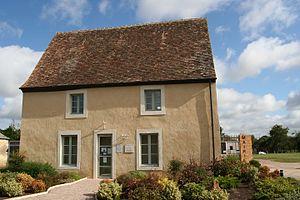
La mairie de Courcemont.
Courcemont est une commune française, située dans le département de la Sarthe en région Pays de la Loire, peuplée de 679 habitants.